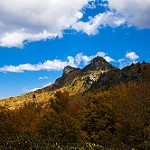
Label: mountain